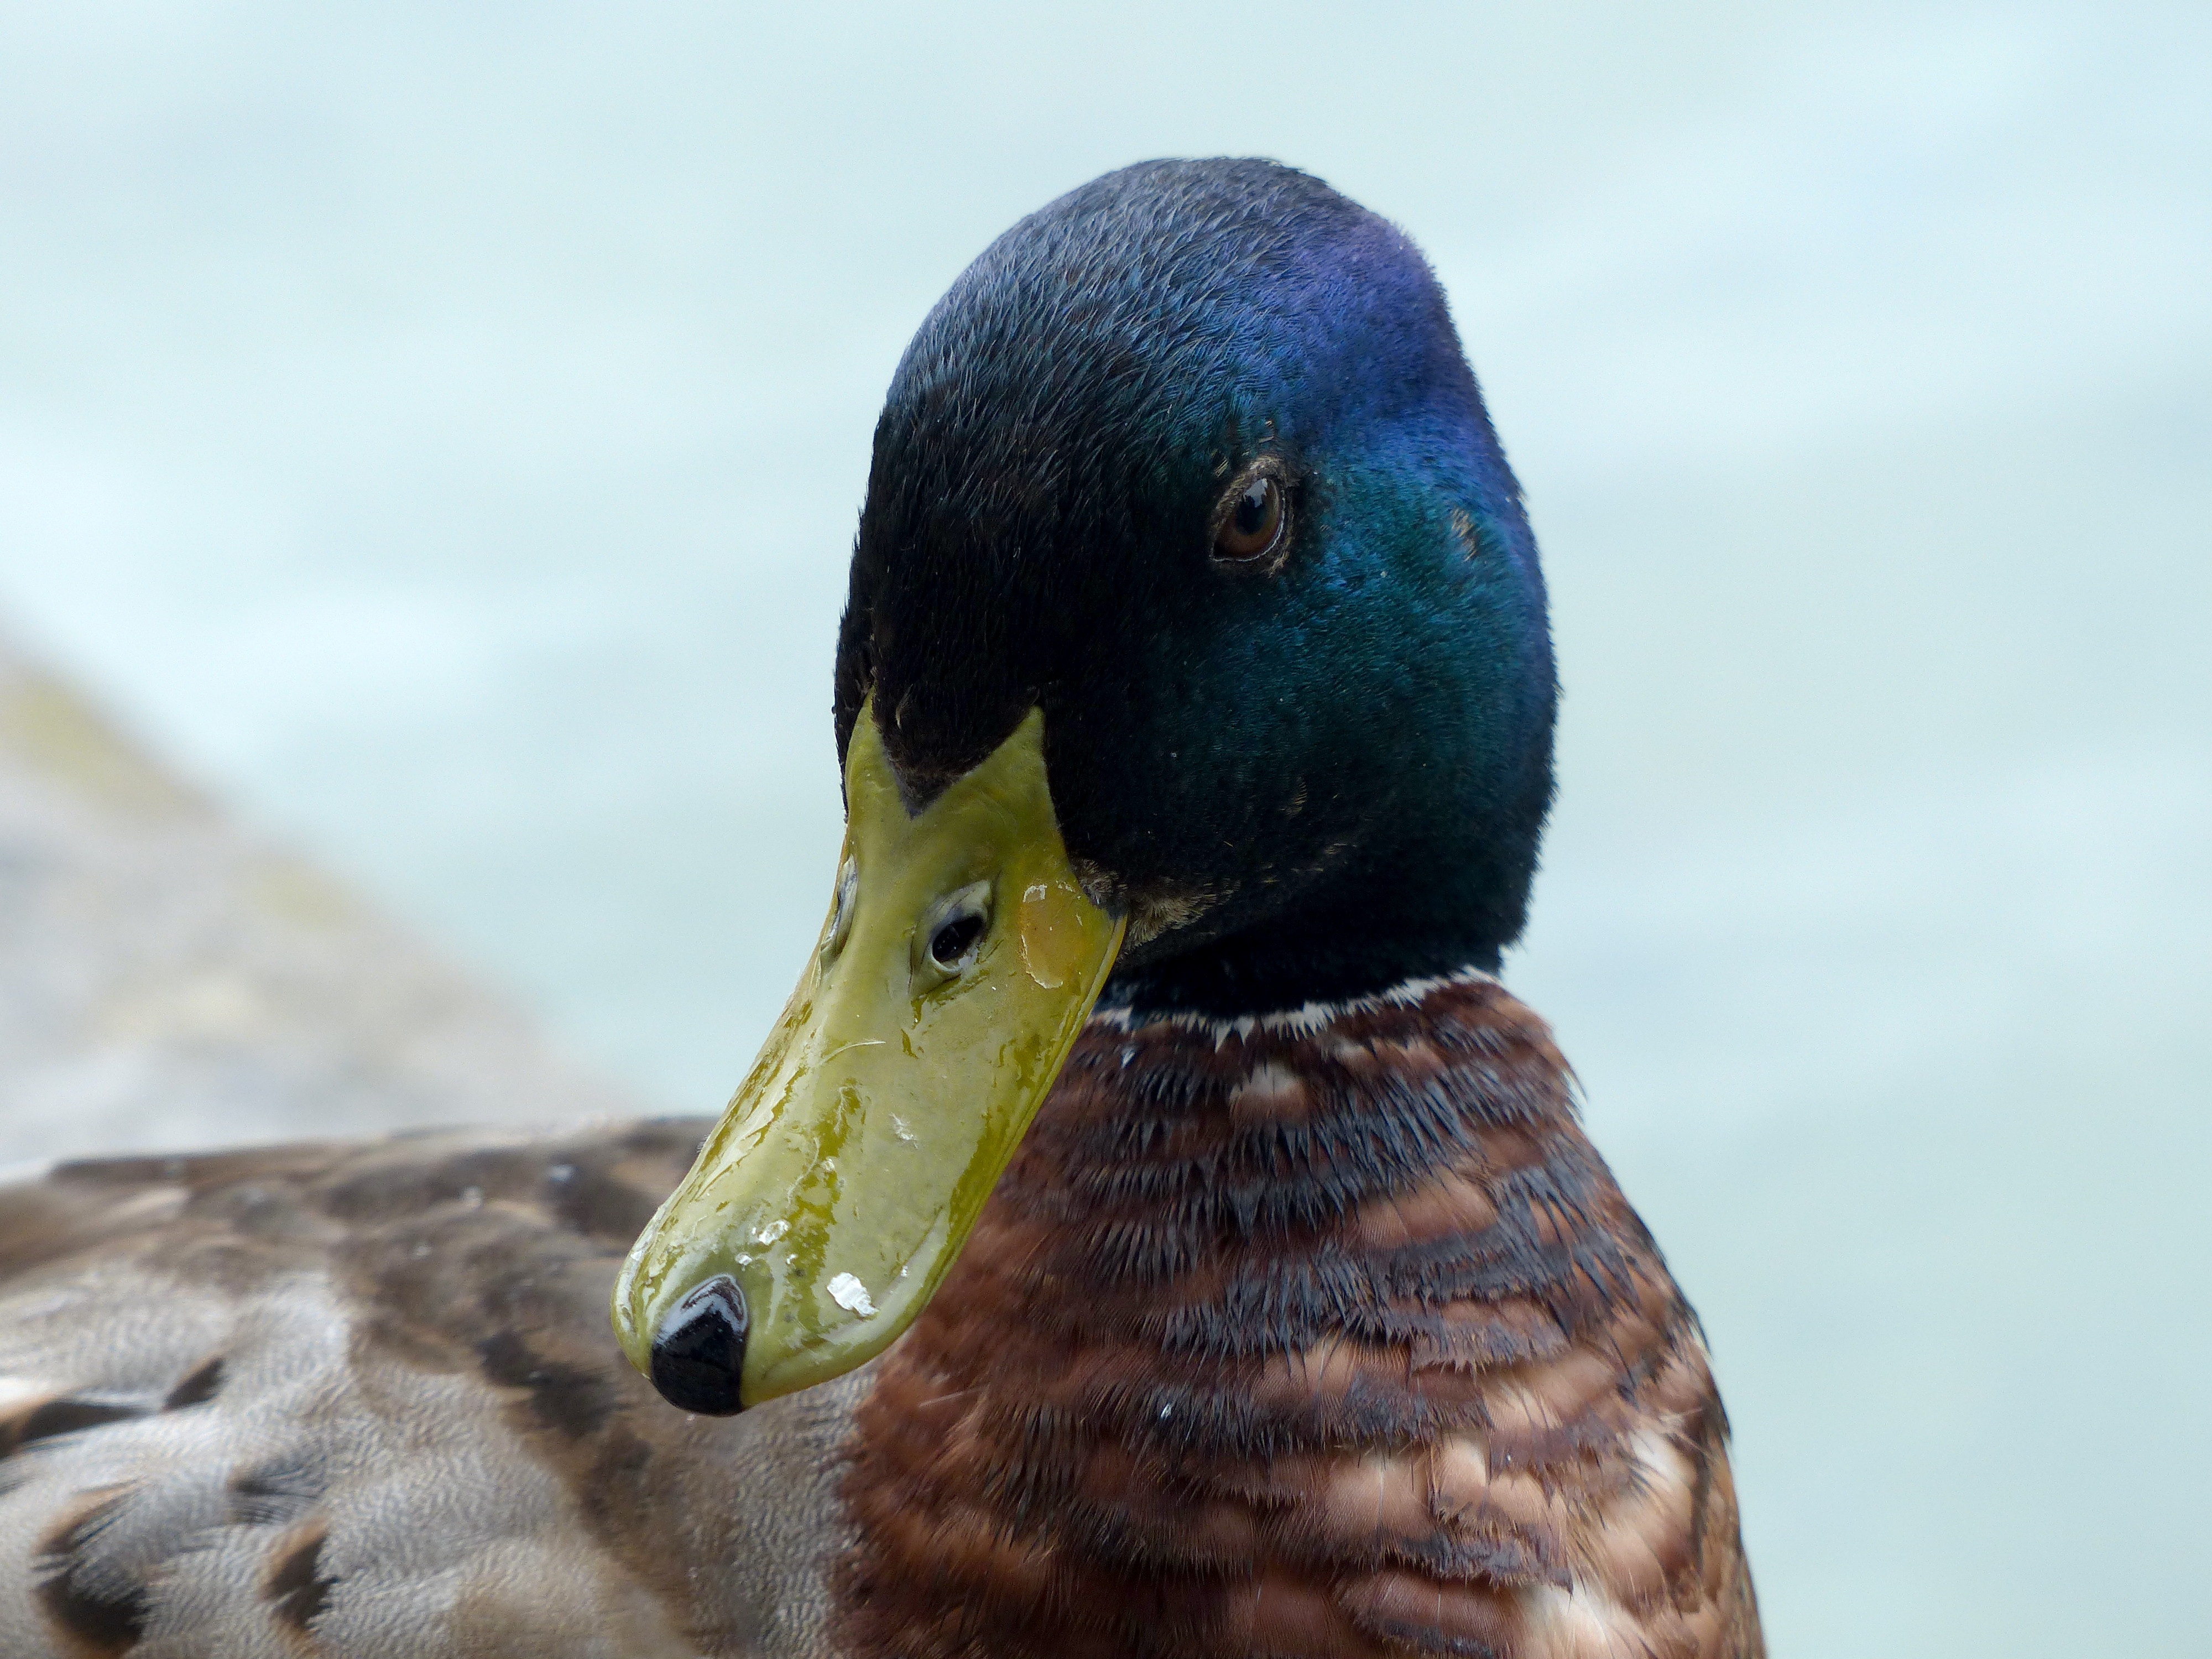
nature, bird, wildlife, beak, close, fauna, drake, close up, duck, head, vertebrate, waterfowl, water bird, mallard, ducks geese and swans